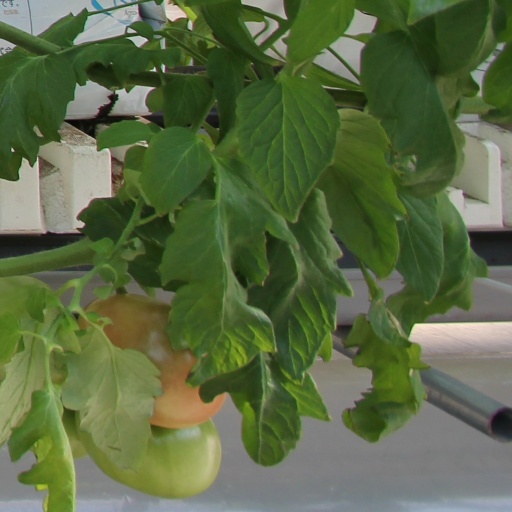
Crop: tomato